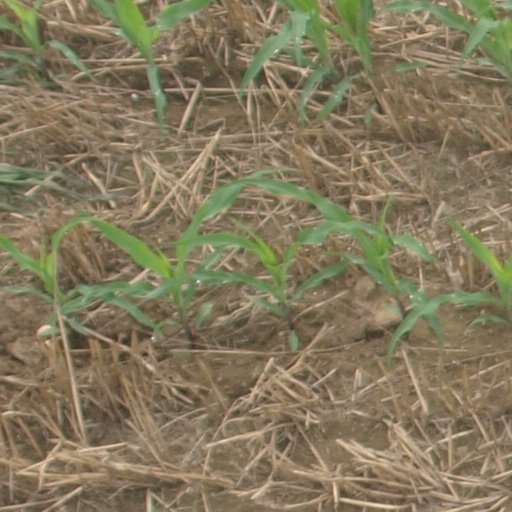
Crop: maize; corn